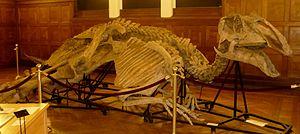
Prosaurolophus maximus, Institut de paléontologie humaine, Paris, France
Prosaurolophus est un genre éteint de dinosaures herbivores « à bec de canard » du sous-ordre des ornithopodes et de la famille des hadrosauridés. Ses fossiles ont été découverts en Amérique du Nord dans le Crétacé supérieur.